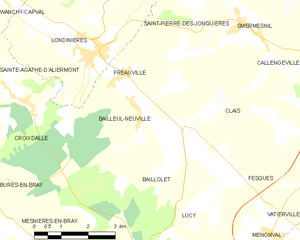
Carte des communes françaises Bailleul-Neuville